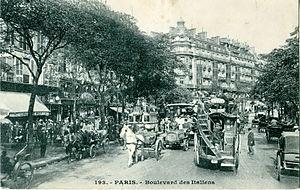
Carte postale ancienne sans nom d'éditeur, N°193 Paris - Boulevard des Italiens Vues, de gauche à droite, de deux voitures à cheval (victoria, cabriolet), d'une automobile, d'un omnibus à impériale de la CGO (vue par l'arrière en direction de la Gare de Lyon
Le boulevard des Italiens est une voie située à la lisière des 2ᵉ et 9ᵉ arrondissements de Paris.